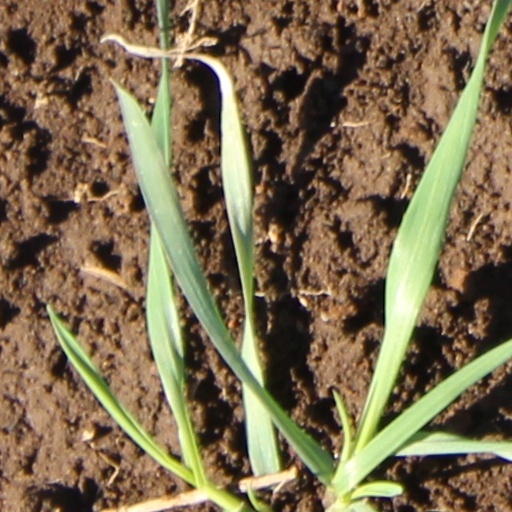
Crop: wheat